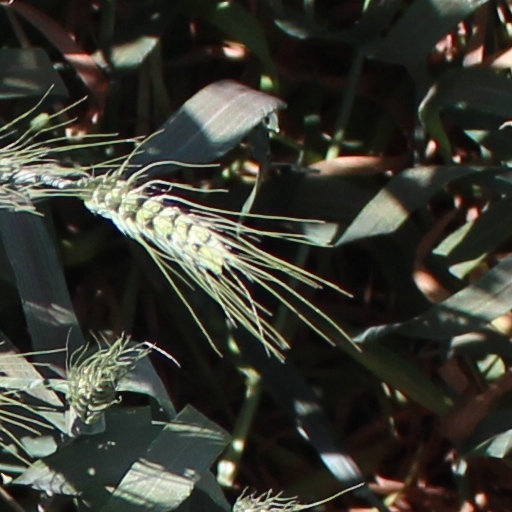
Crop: wheat